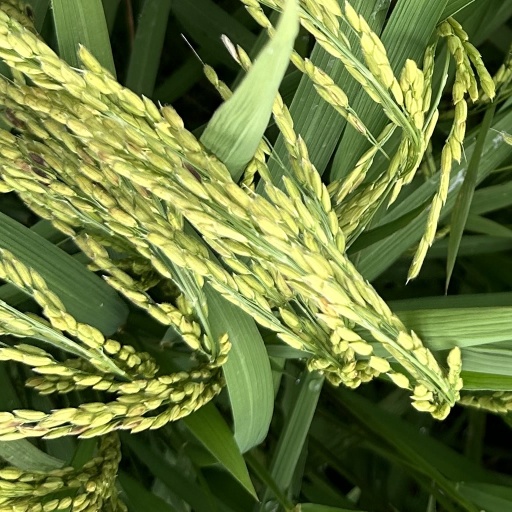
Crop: rice